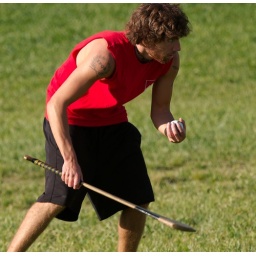
Student in red shirt practicing hurling picking up ball 2